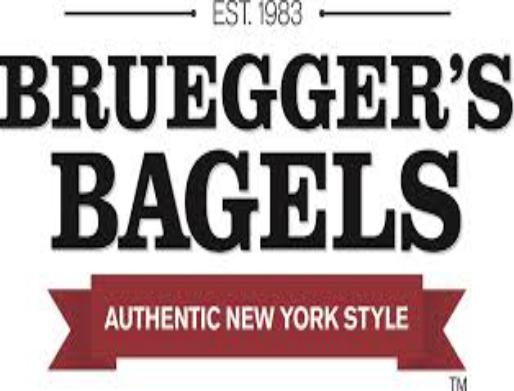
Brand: Bruegger's
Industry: Food